Stetson Kennedy

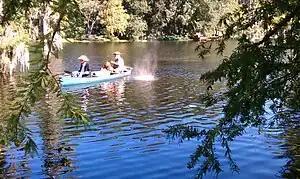
Stetson Kennedy's ashes are spread at the end of his memorial service on October 1, 2011, onto Beluthahatchee Lake.

Kennedy died on August 27, 2011, at Baptist Medical Center South in Jacksonville, Florida, where he had been in palliative care for several days.